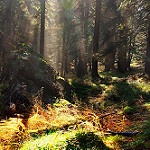
Label: forest